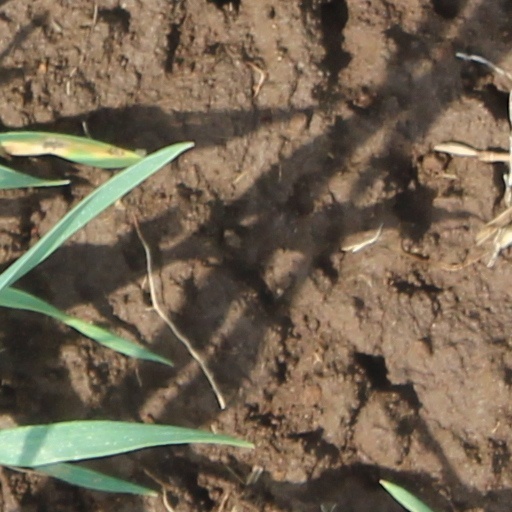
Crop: wheat